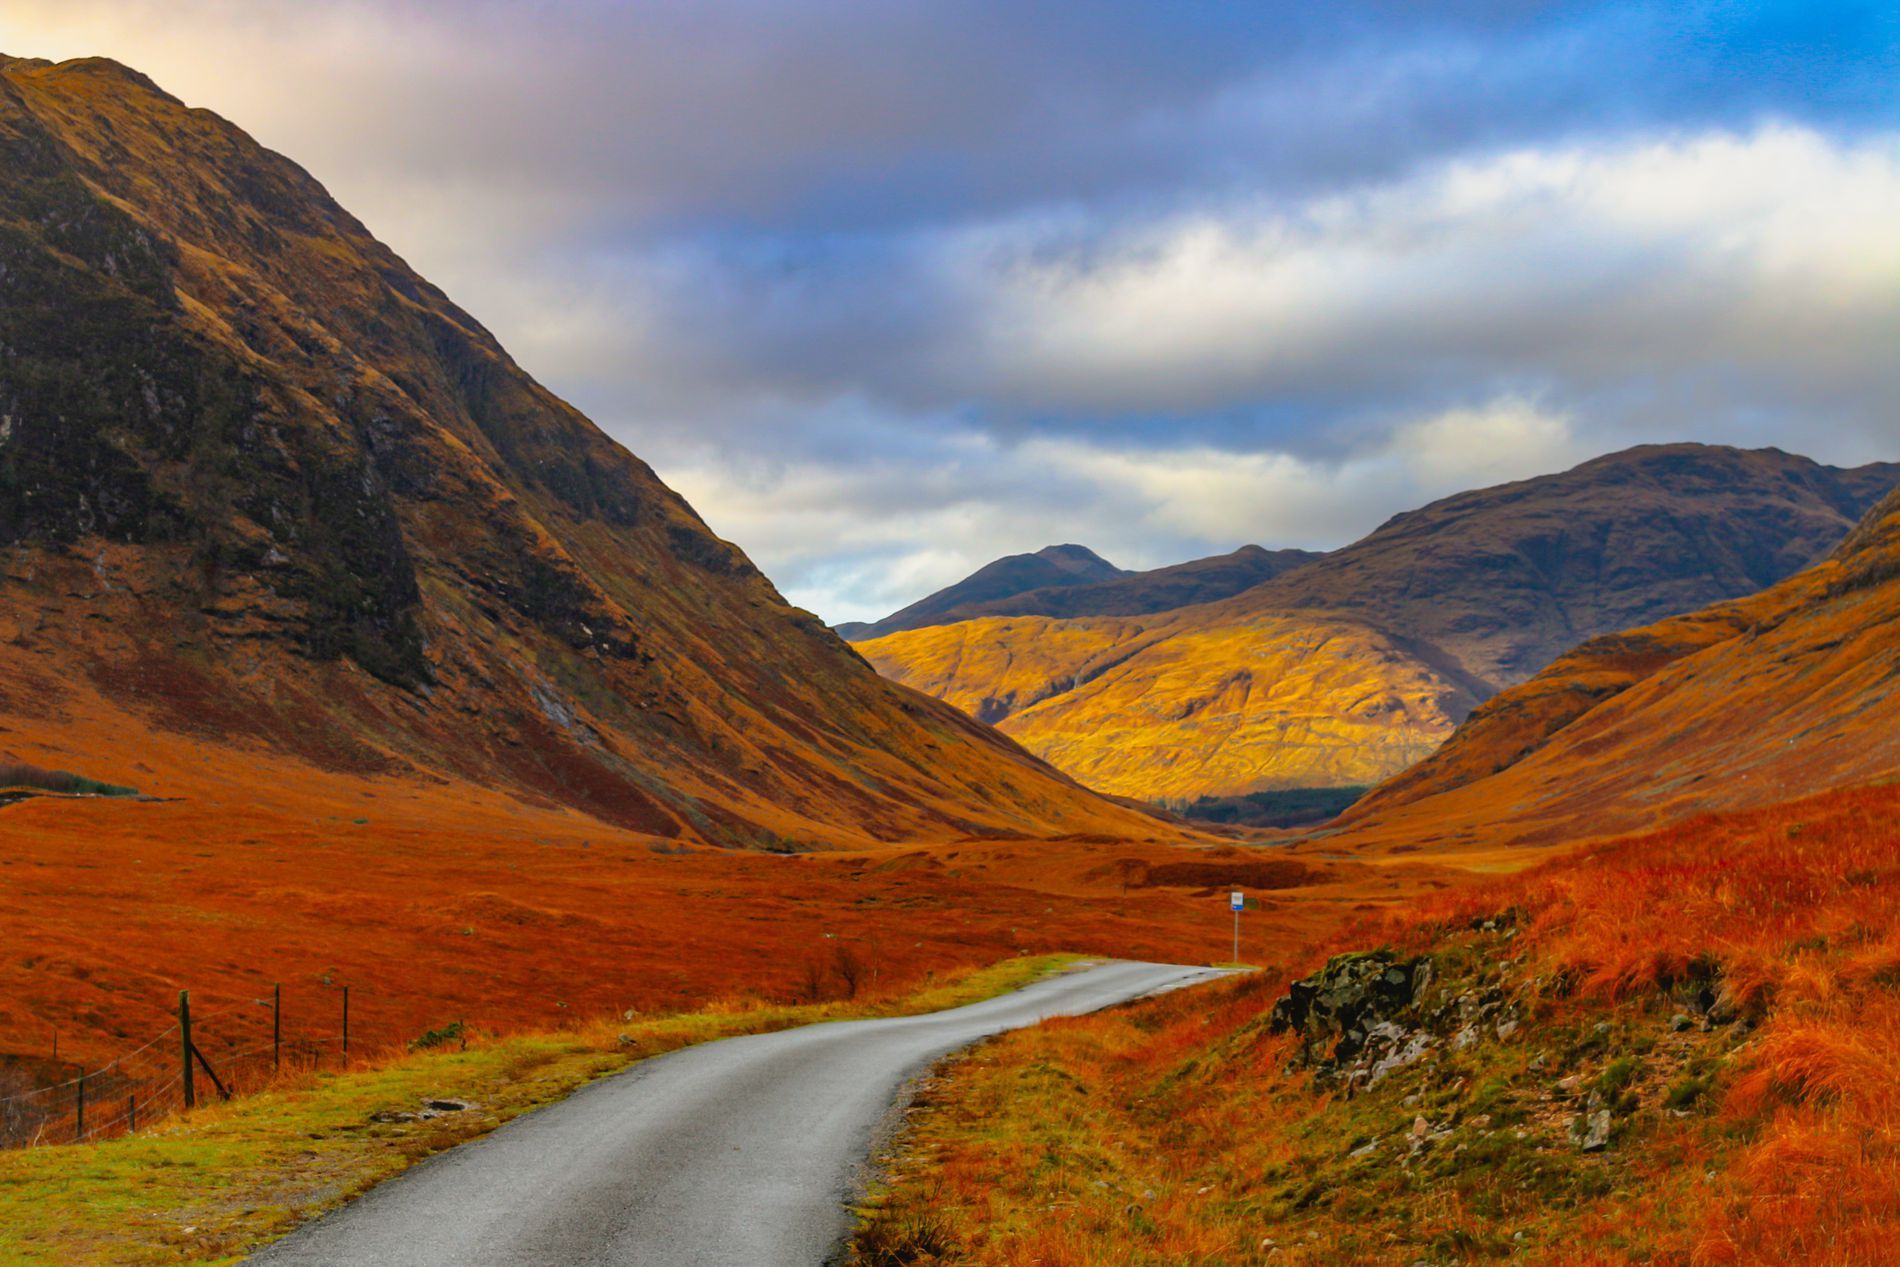
Through the Highlands
A winding, narrow highway cuts through a beautiful valley, encompassed by towering hills with a rusty autumn hue. The golden sunshine of the sun casts a glittering glow across the distant hills, contrasting markedly with the clouds of darkening hue that fill the sky.
Wide-angle shot, slightly low angle – This perspective emphasizes the scale of the hills and the vastness of the landscape, drawing the viewer’s eye along the winding road toward the sunlit hills in the distance.
Labels: Road, Nature, Outdoors, Scenery, Mountain, Windmill, Landscape, Autumn, Gravel, Freeway, Highway, Plateau, Tarmac, Valley, Mountain Range, Land, Tundra, Countryside, Hill, Hills, Sky
Camera: Canon Canon EOS 70D
Lens: 18-125mm
Aperture: F7.1
Exposure: 1/125 sec
ISO: 100
Focal length: 38